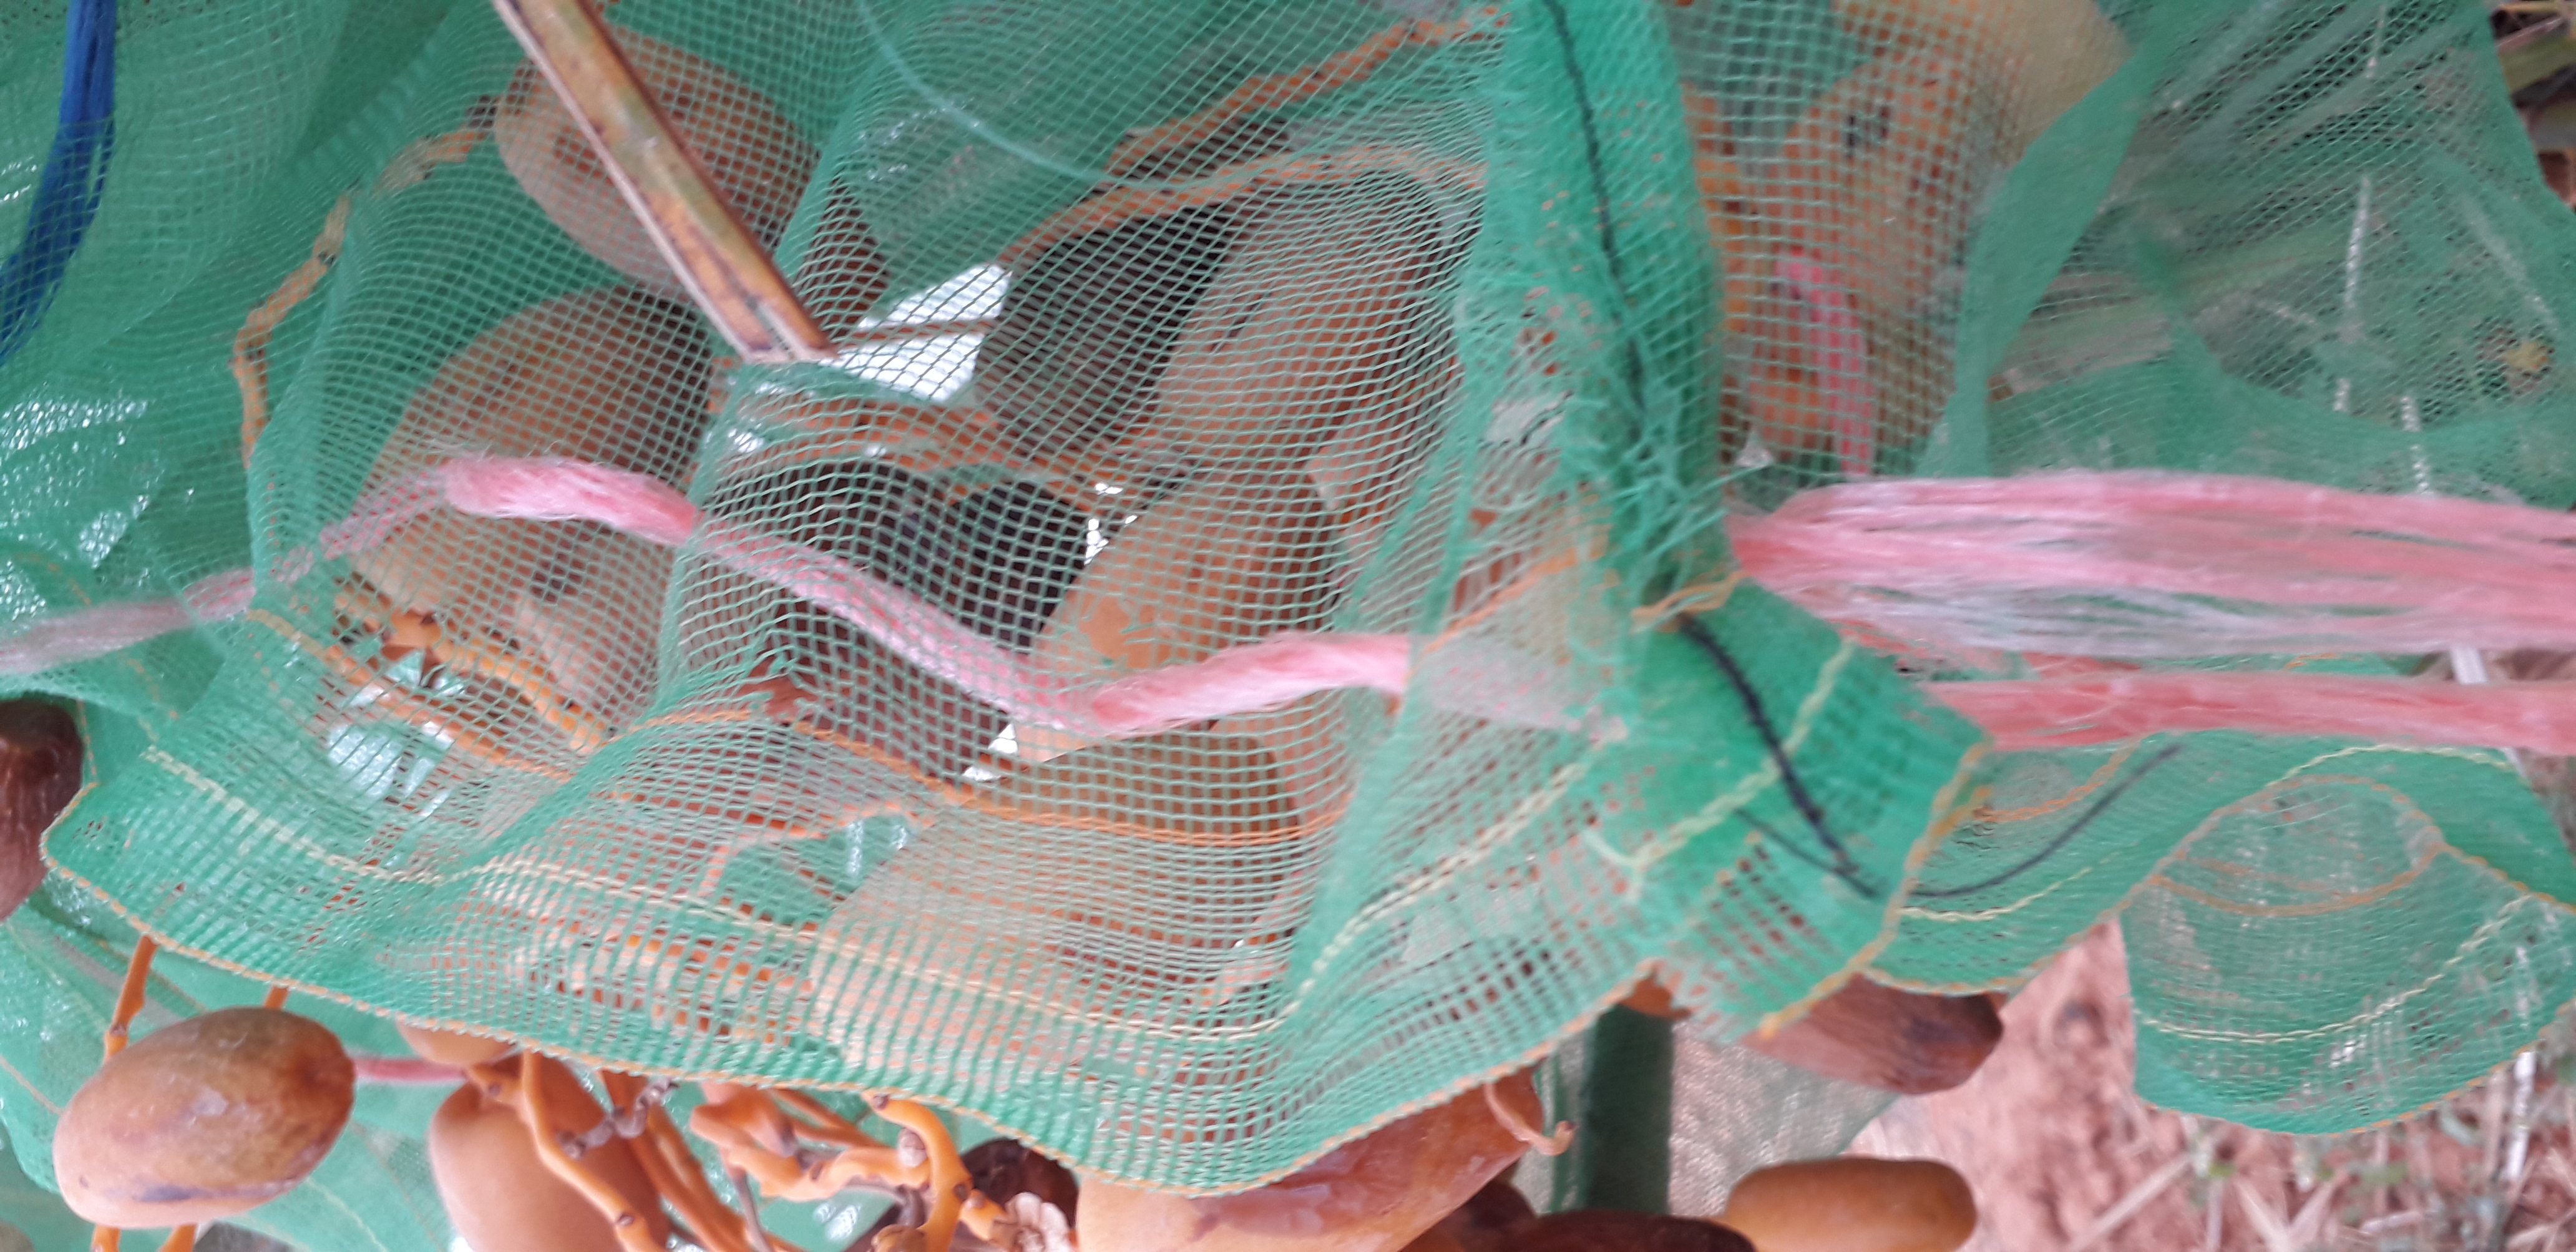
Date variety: Boumajhoul